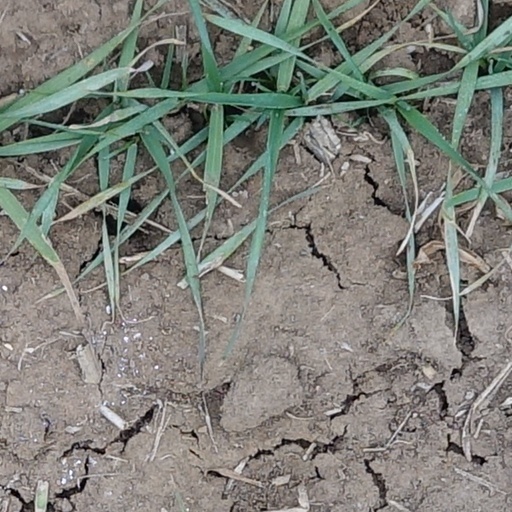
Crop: wheat